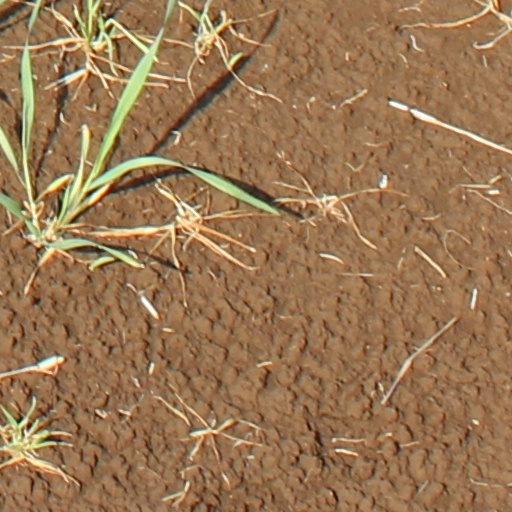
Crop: wheat